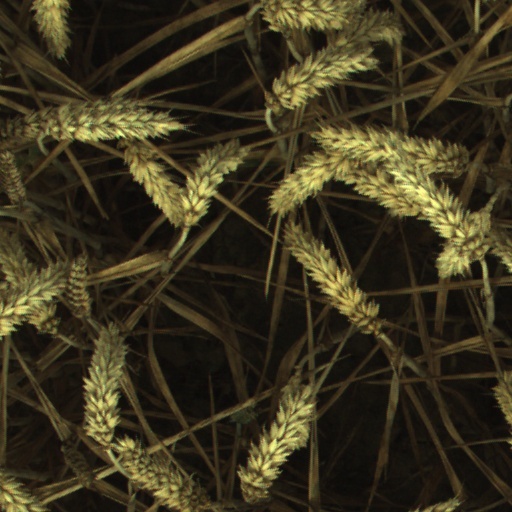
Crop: wheat